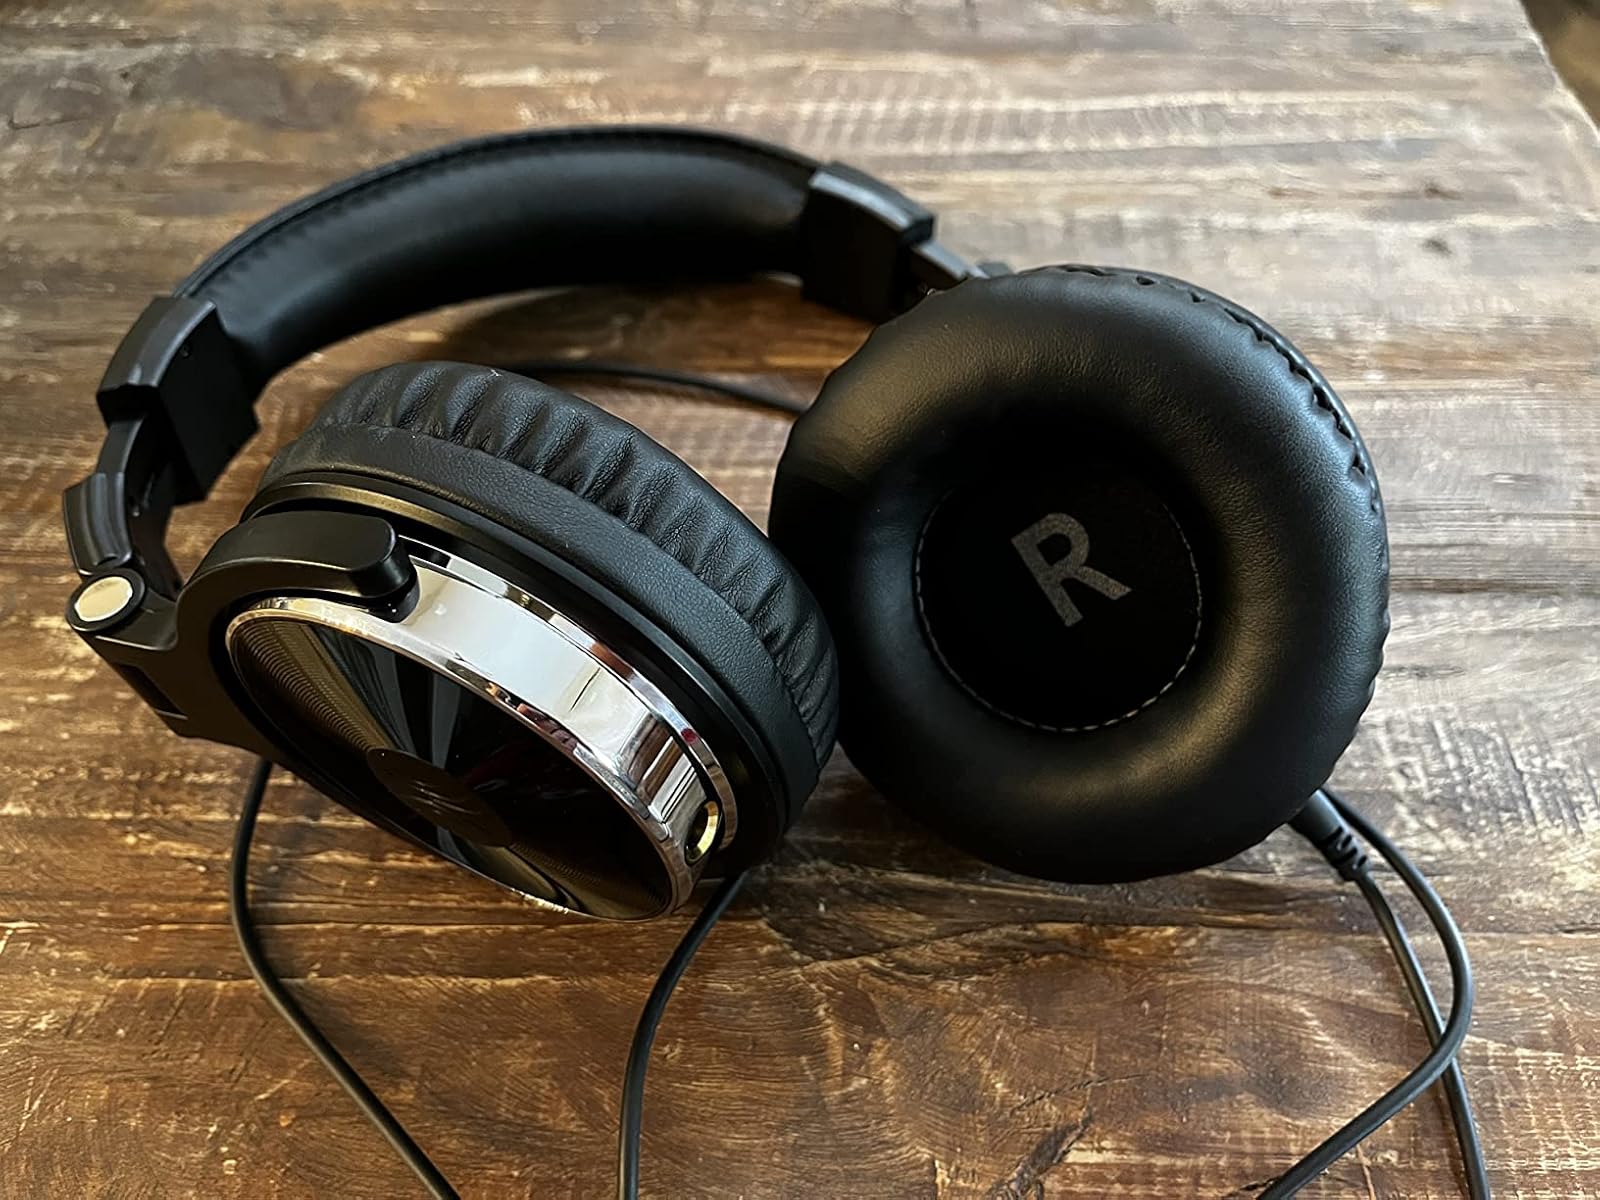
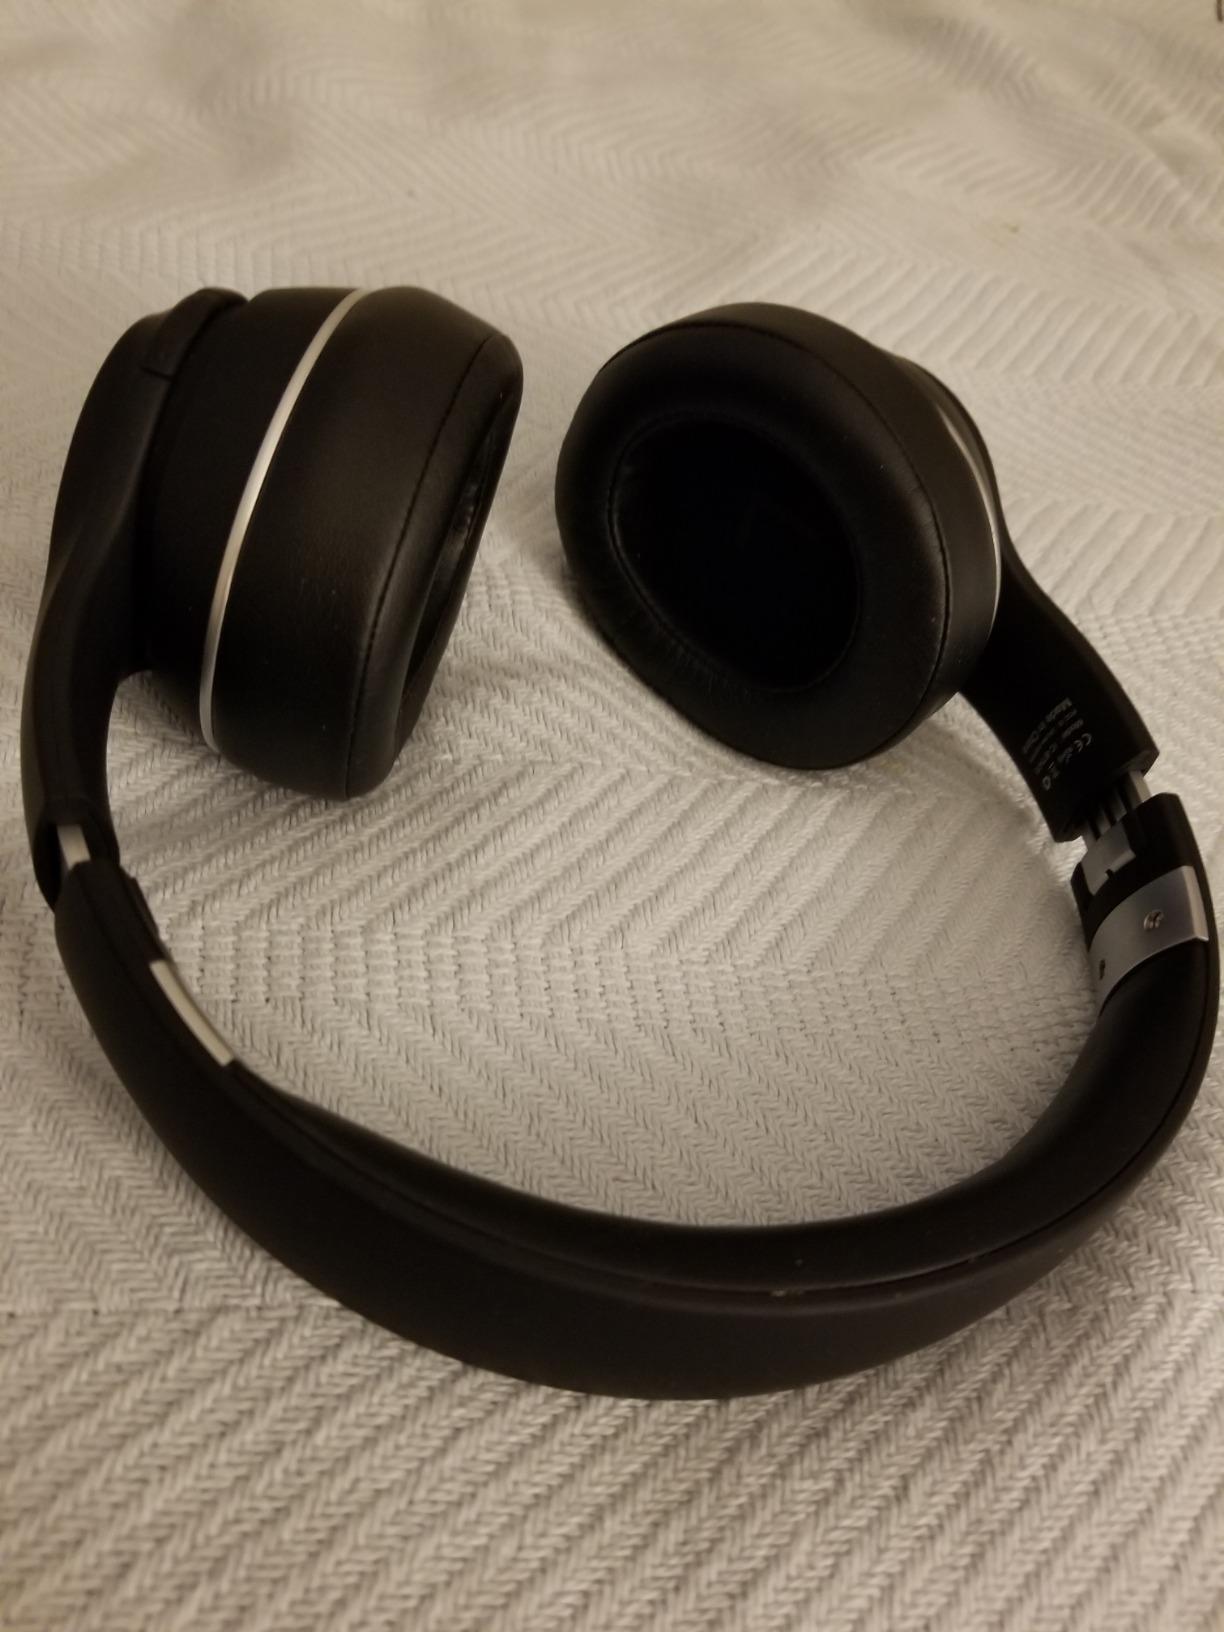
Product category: headphones
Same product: no